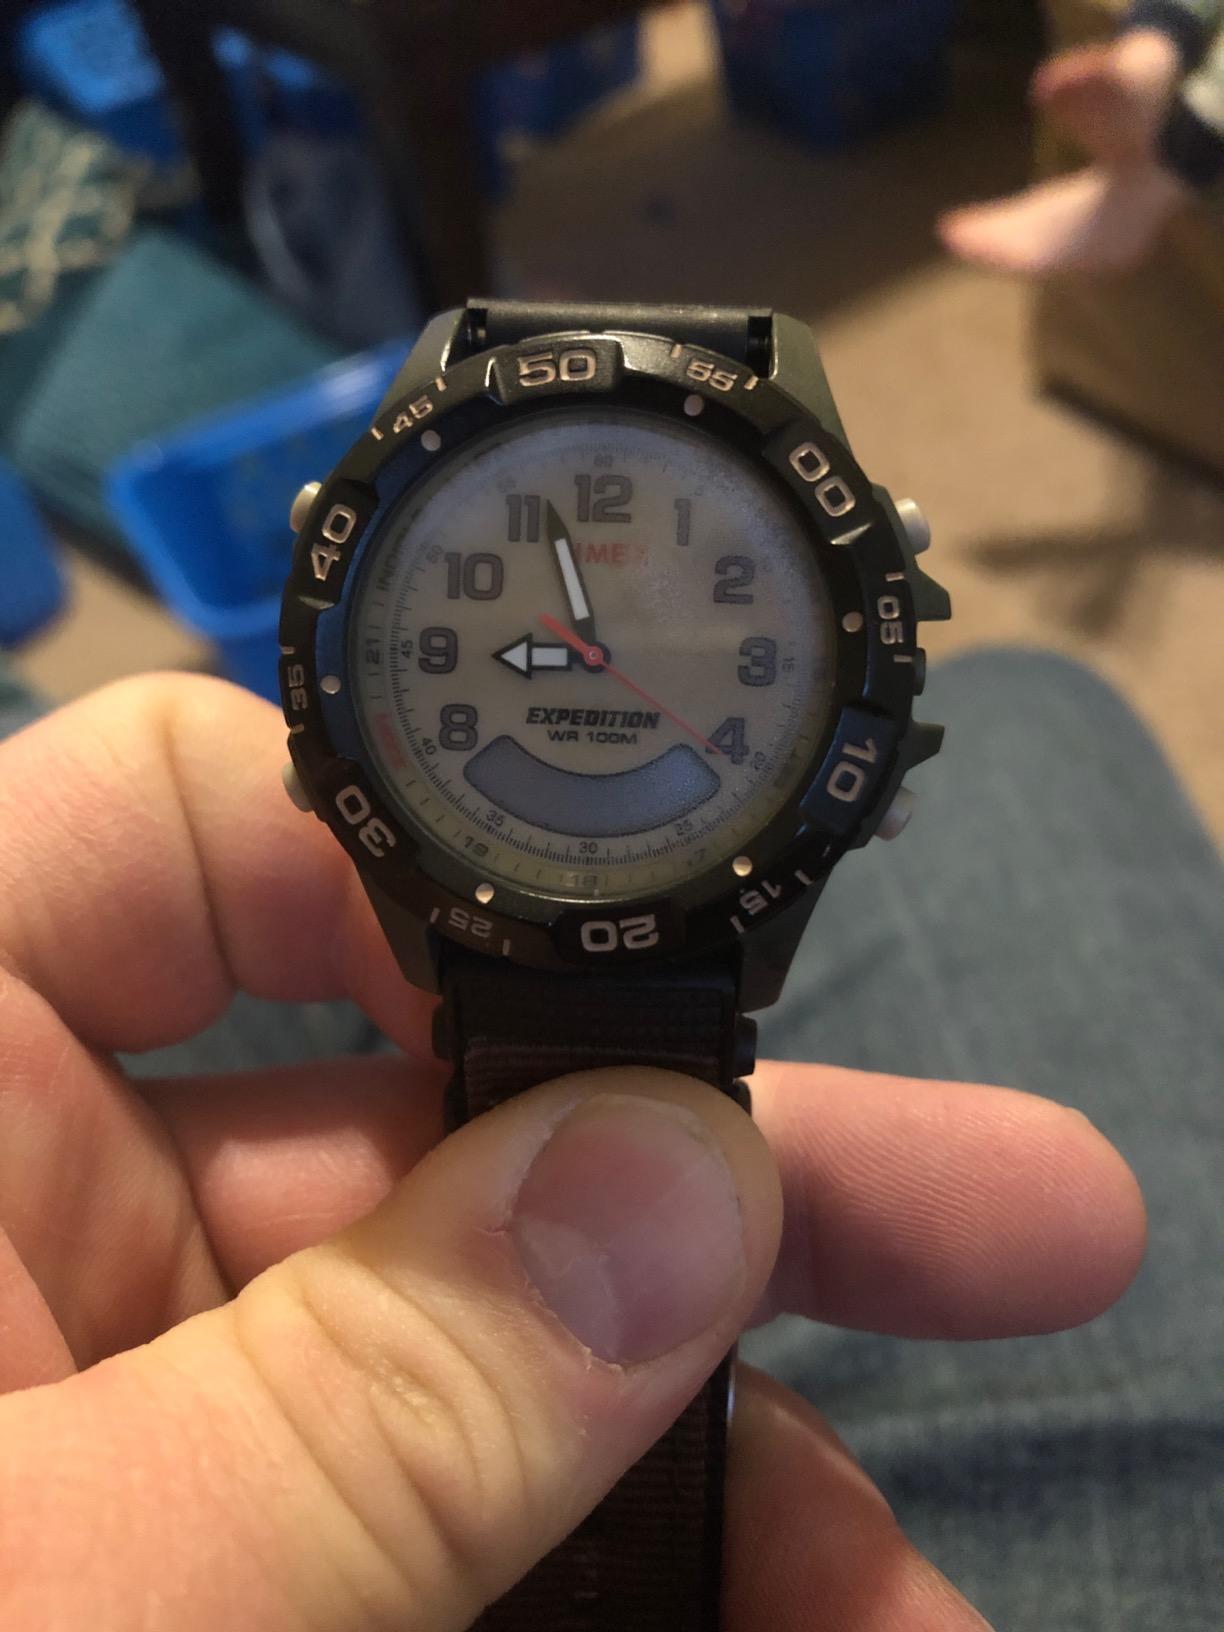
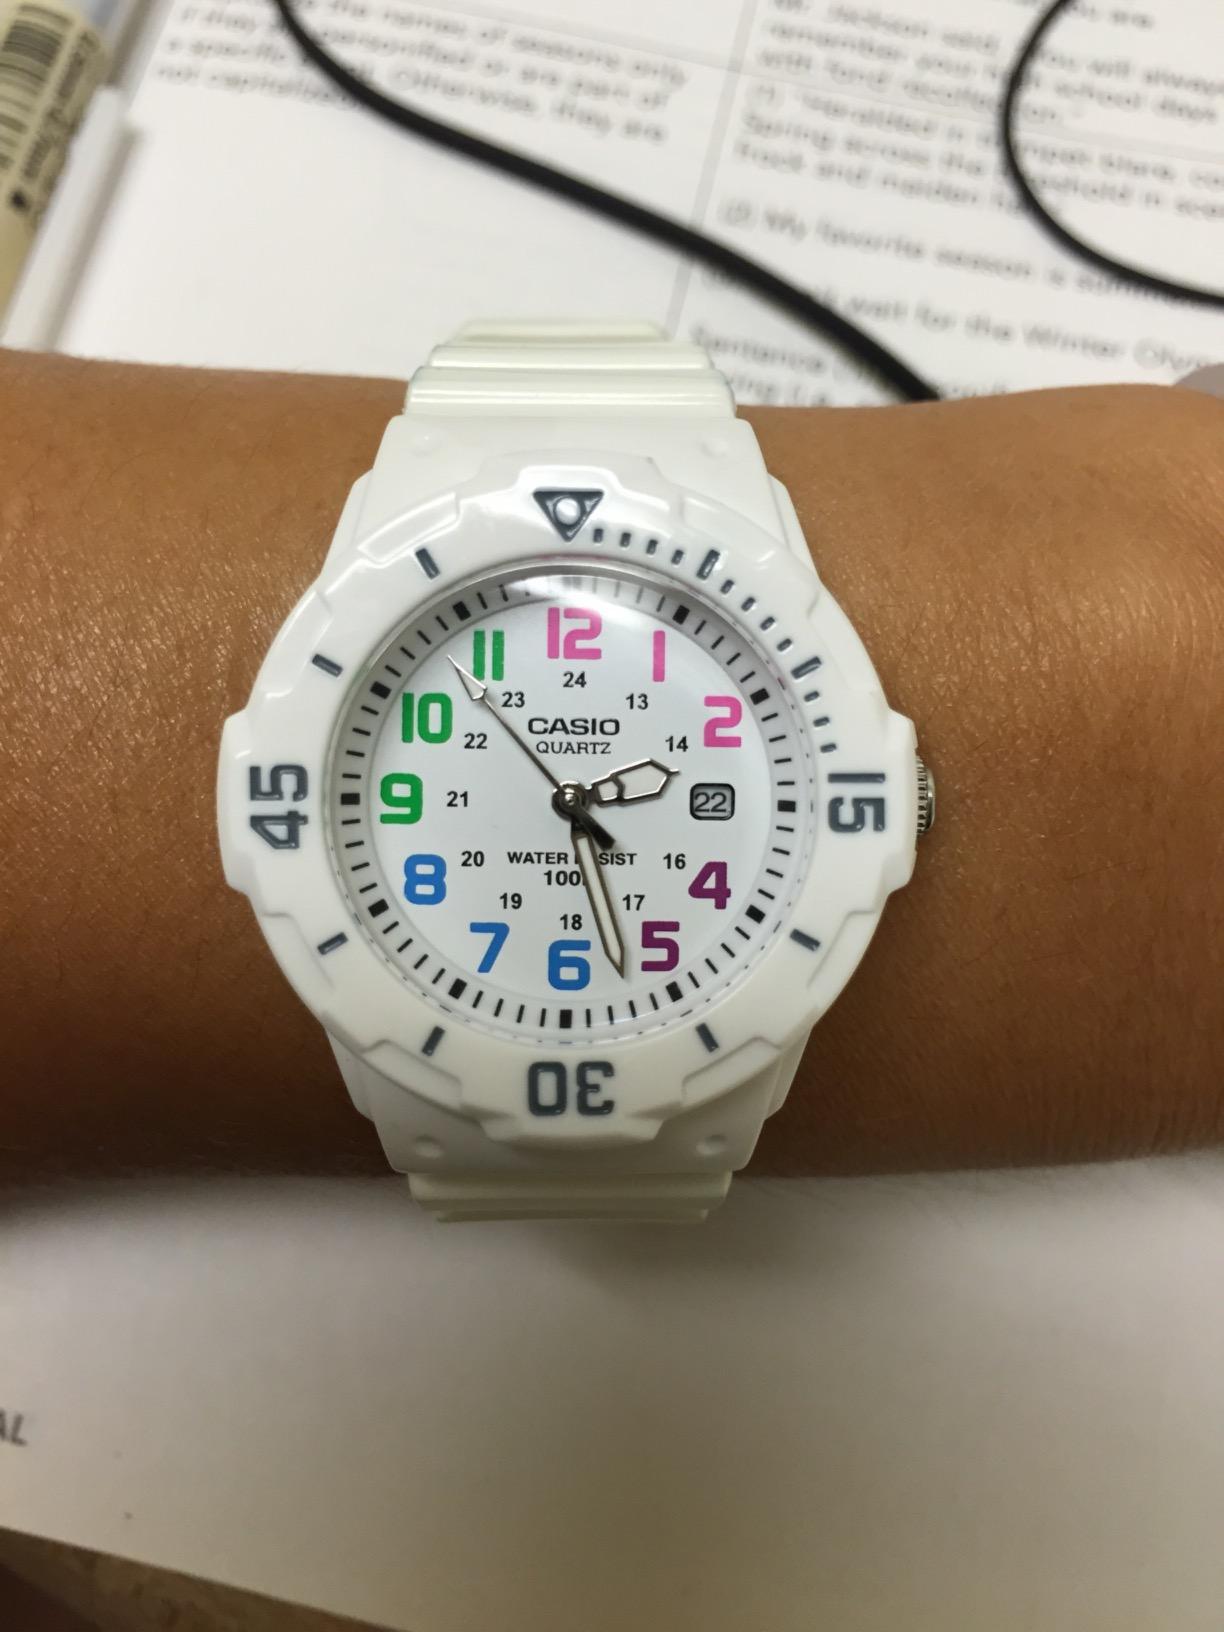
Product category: accessories_watch
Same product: no